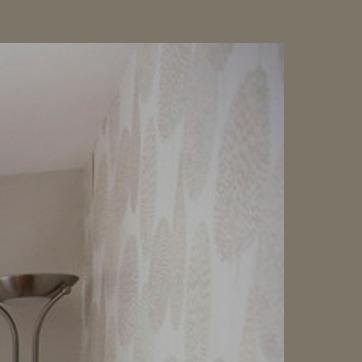
Material: wallpaper